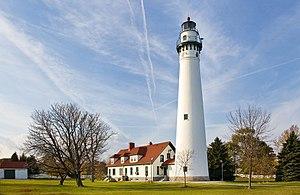
Phare de Wind Point, à Wind Point, dans le Wisconsin. Le phare, datant de 1880, est sur les rives du lac Michigan, aux États-Unis.